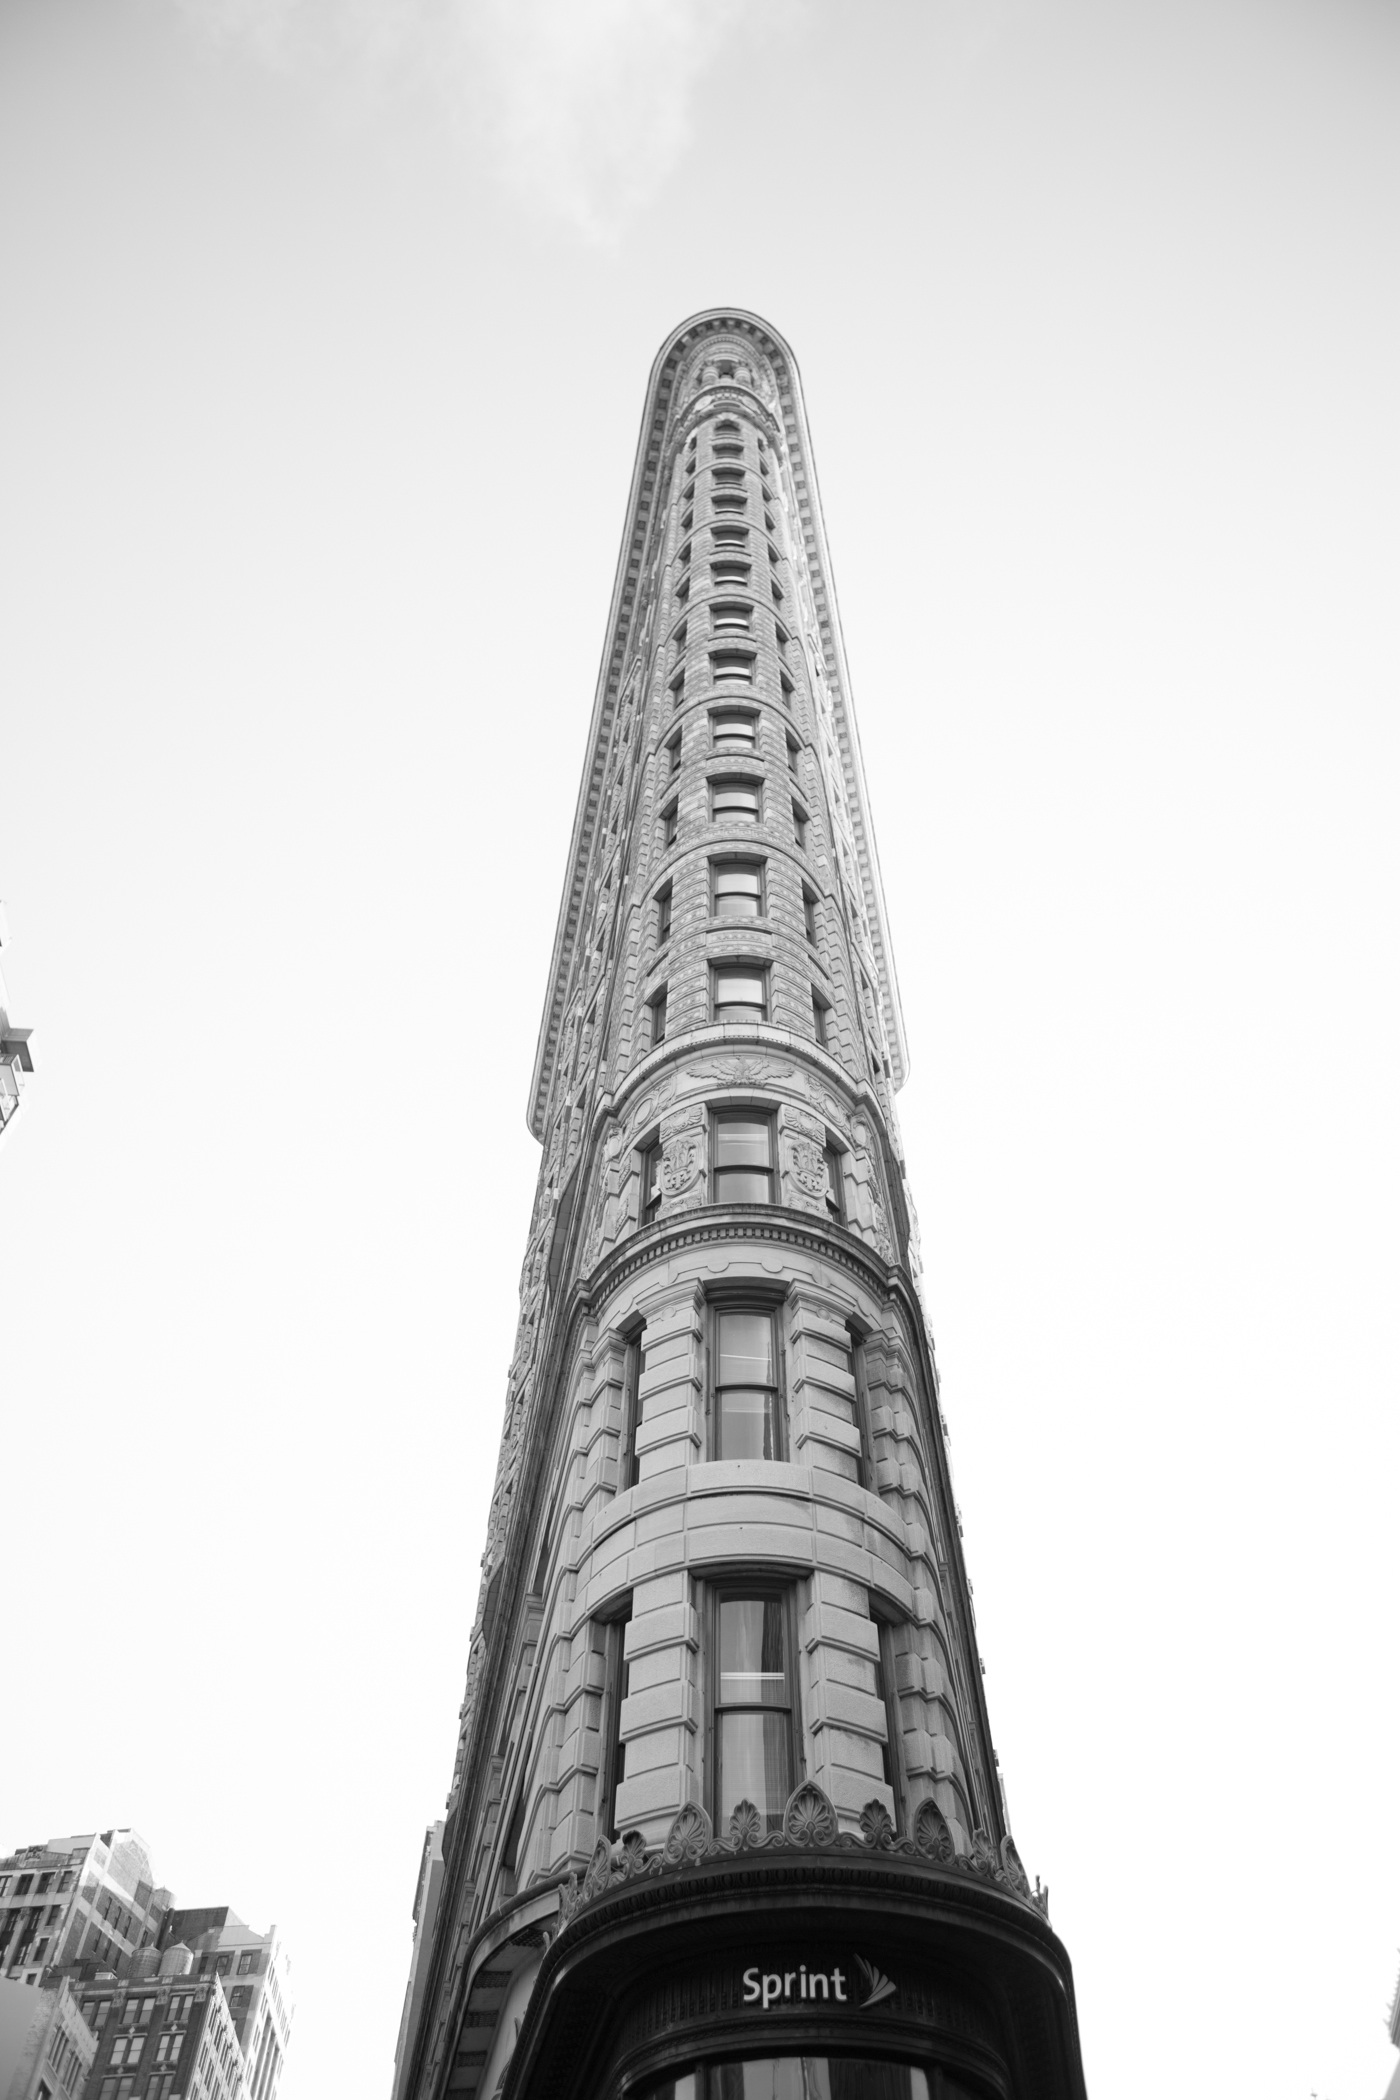
black and white, skyscraper, tower, landmark, monochrome, tower block, spire, symmetry, shape, monochrome photography